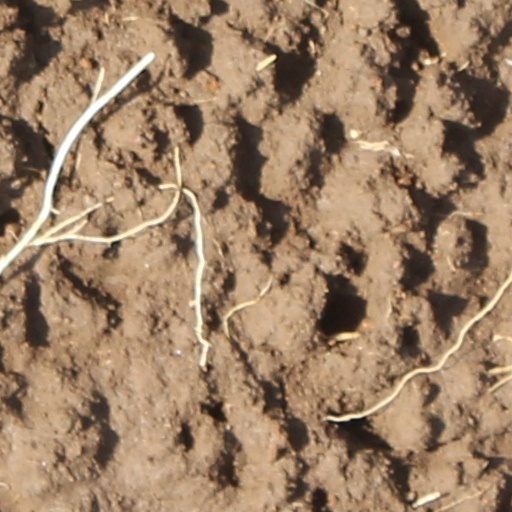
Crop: wheat